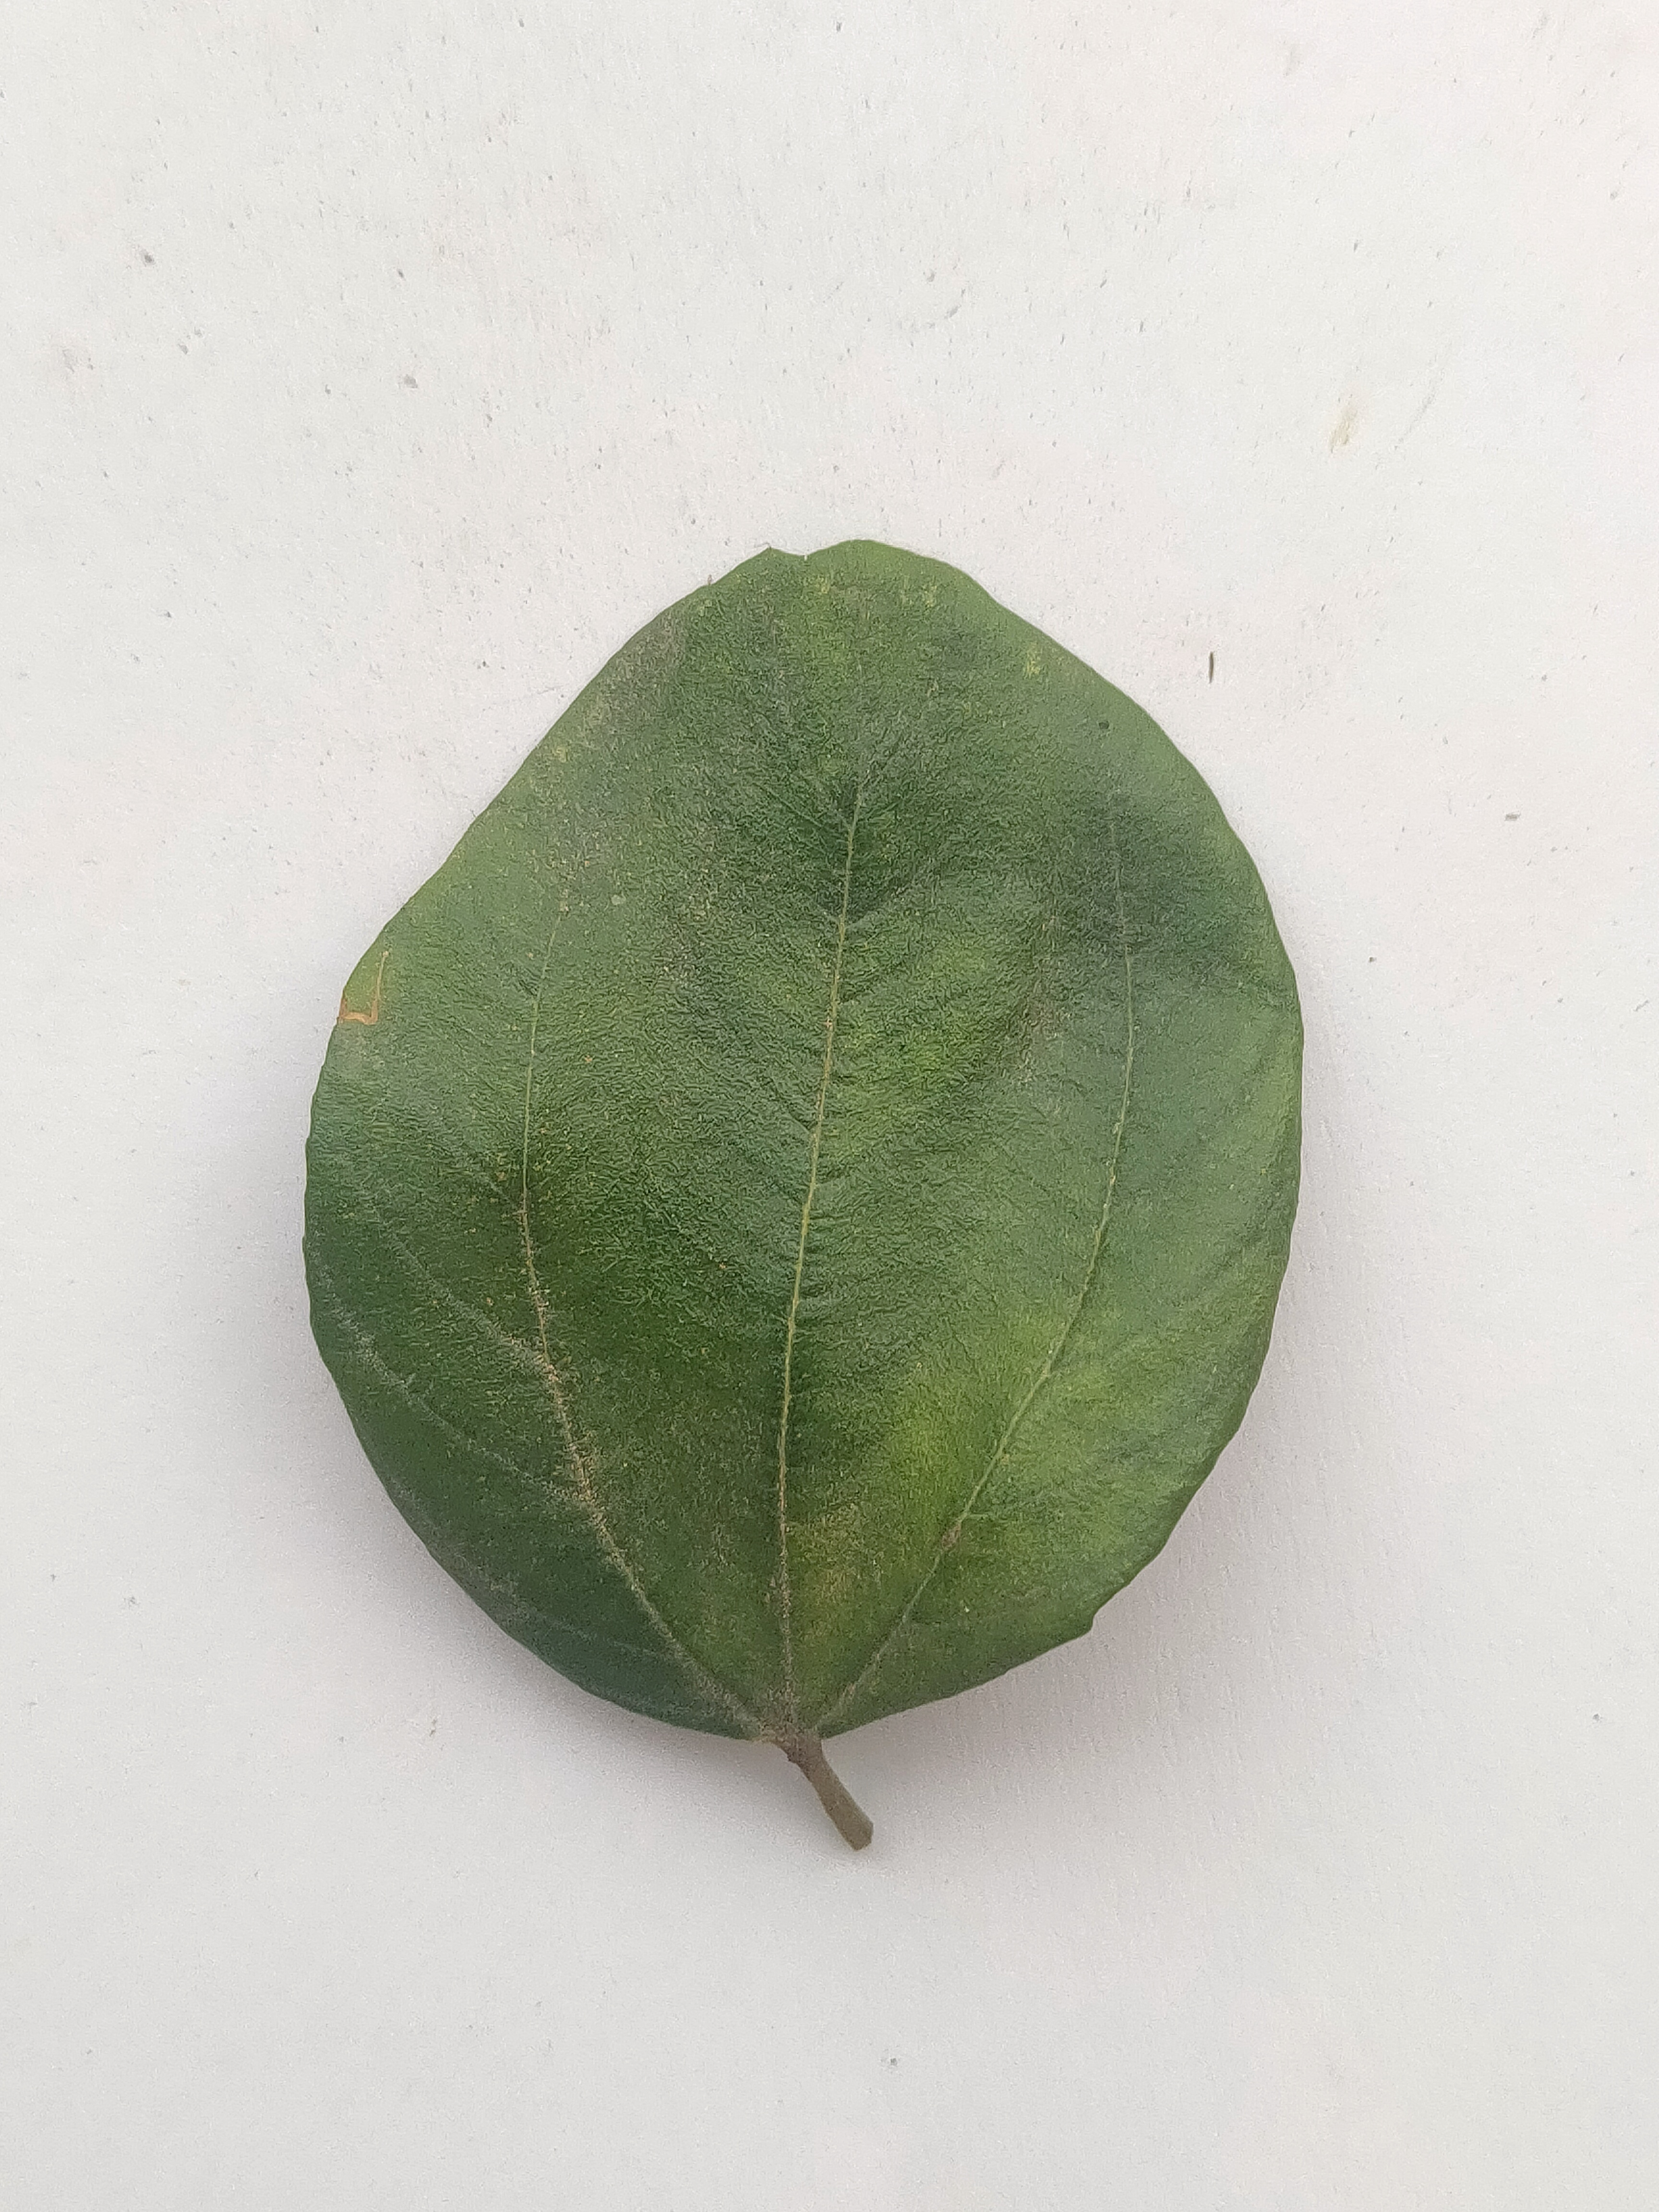
Leaf variety: Plum